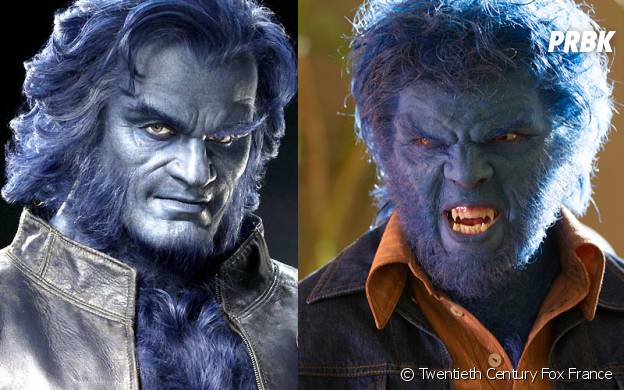
Gender: men